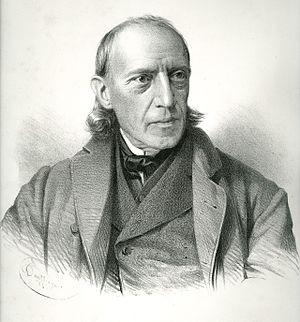
Edward Jakob ou Eduard von Steinle est un peintre austro-allemand.